John Notman

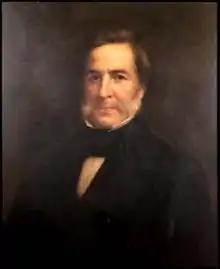
An 1845 portrait of Notman by Samuel Waugh

John Notman (July 22, 1803 March 3, 1865) was a Scottish-born American architect and landscape architect based in Philadelphia. He designed buildings, cemeteries, churches and country estates in the Mid-Atlantic region of the United States and helped popularize Italianate architecture in the United States.